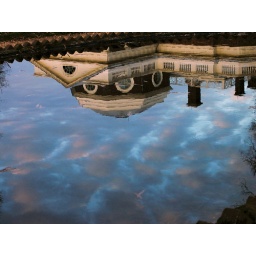
Thomas Jefferson's home at Monticello is reflected in his fish pond.